Soga Hachiman Shrine

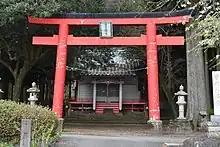
Soga Hachiman Shrine

Soga Hachiman Shrine (曽我八幡宮, "Soga Hachiman-gū") is a Shinto shrine in Kamiide, Fujinomiya, Shizuoka Prefecture, Japan. The shrine enshrines Emperor Ōjin, Soga Sukenari, Soga Tokimune and Tora Gozen. There are three Soga Hachiman "bunsha", or branch shrines, in Fujinomiya.